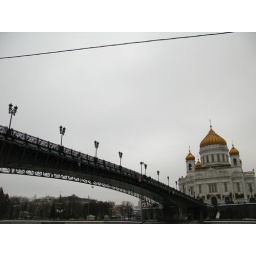
JC Our Saviour from under the bridge going to Embankment building